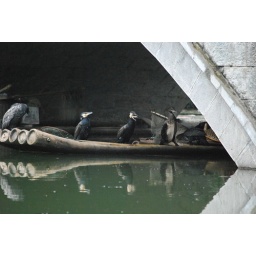
I just thought the view was neat, what with the bird having a fish in its mouth at this moment.